RC Celta de Vigo

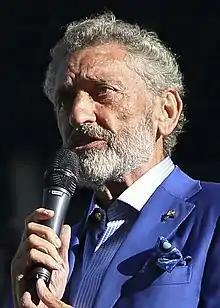
Carlos Mouriño was the club's president between 2006 and 2023

In the late 1990s and early 2000s, Celta were dubbed "EuroCelta" by the Spanish press as a result of their European performance. This included a 4–1 aggregate win against Liverpool in a run to the quarter-finals of the 1998–99 UEFA Cup. In the next season's edition they again reached the last eight, with a 4–0 second leg win over Juventus and a 7–0 home win against Benfica (8–1 on aggregate). Domestically, the team reached the 2001 Copa del Rey final, losing 3–1 to Real Zaragoza in Seville.